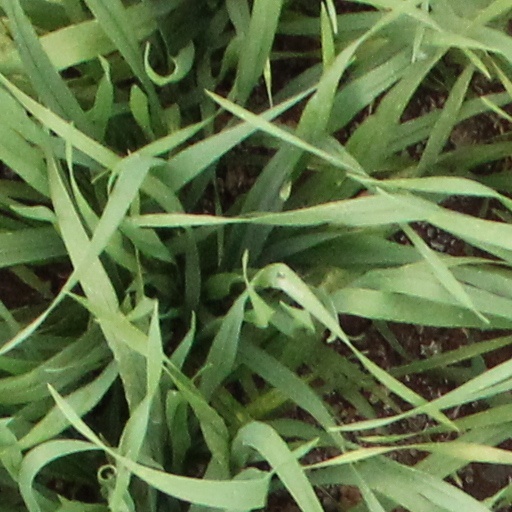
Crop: wheat